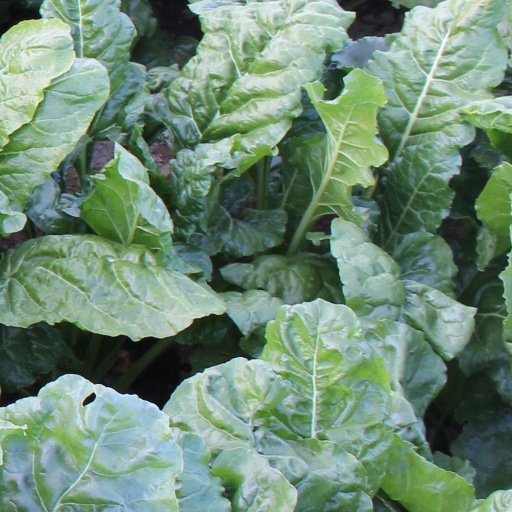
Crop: sugar beet